My Little Pony: Friendship Is Magic season 2

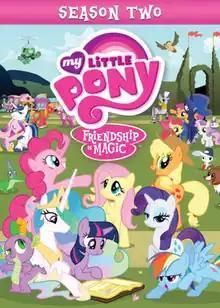
DVD cover

The second season of the animated television series "", developed by Lauren Faust, originally aired on The Hub, an American pay television channel partly owned by Hasbro. The series is based on Hasbro's My Little Pony line of toys and animated works and is often referred by collectors to be the fourth generation, or "G4", of the My Little Pony franchise. Season 2 of the series premiered on September 17, 2011 and concluded on April 21, 2012.